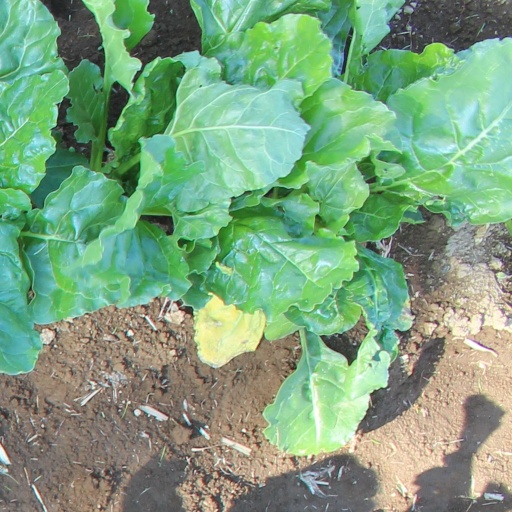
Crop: sugar beet